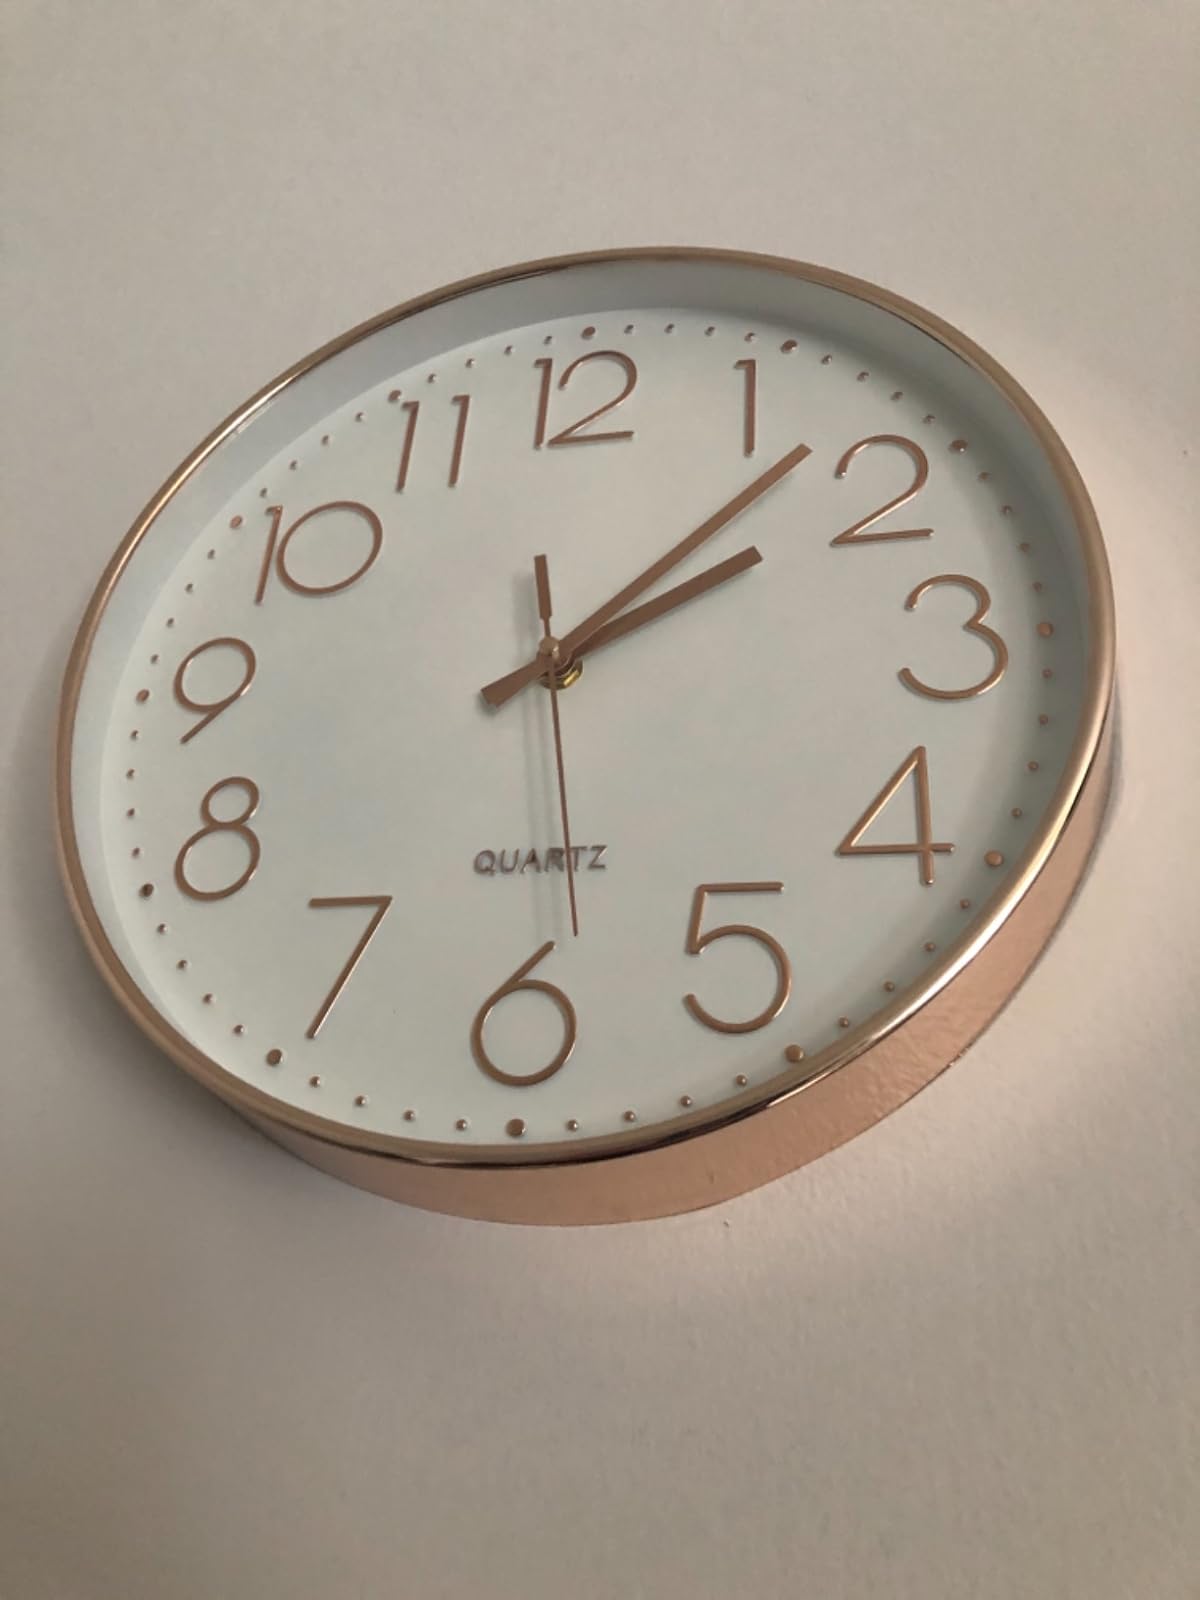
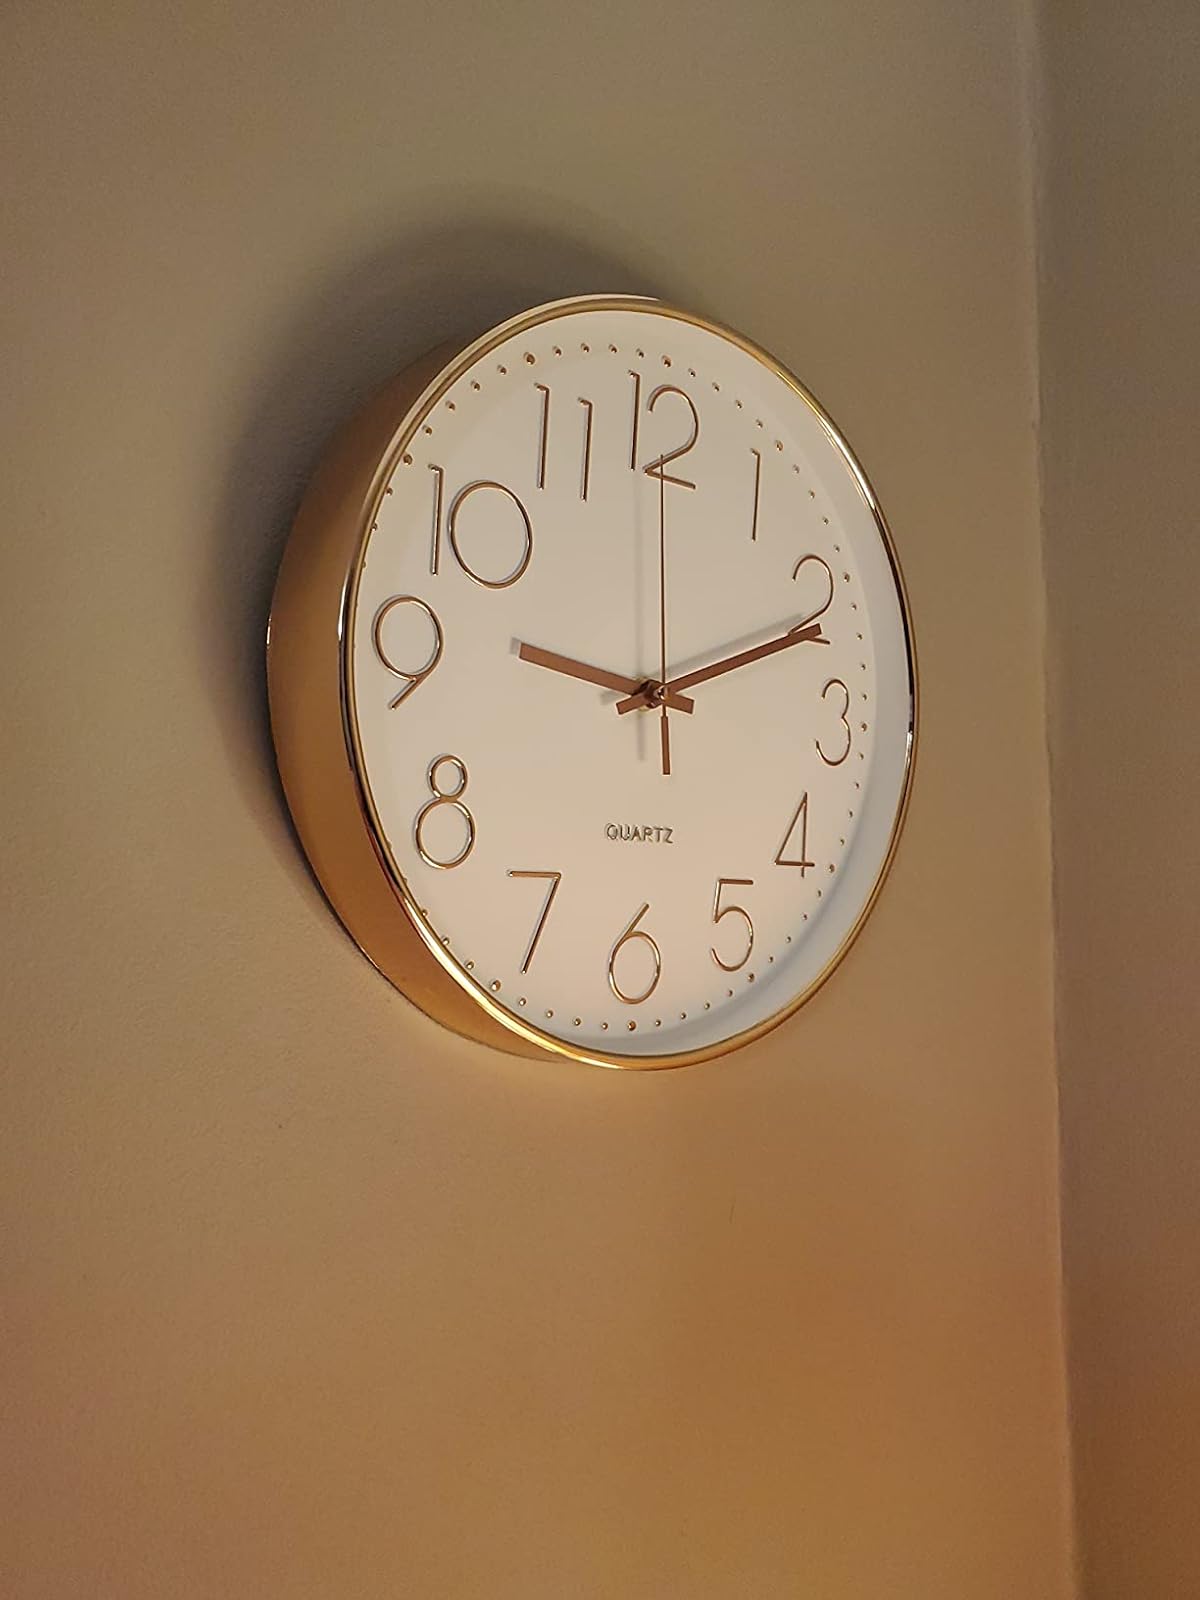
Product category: clock
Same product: yes